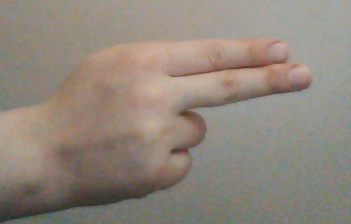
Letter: ain